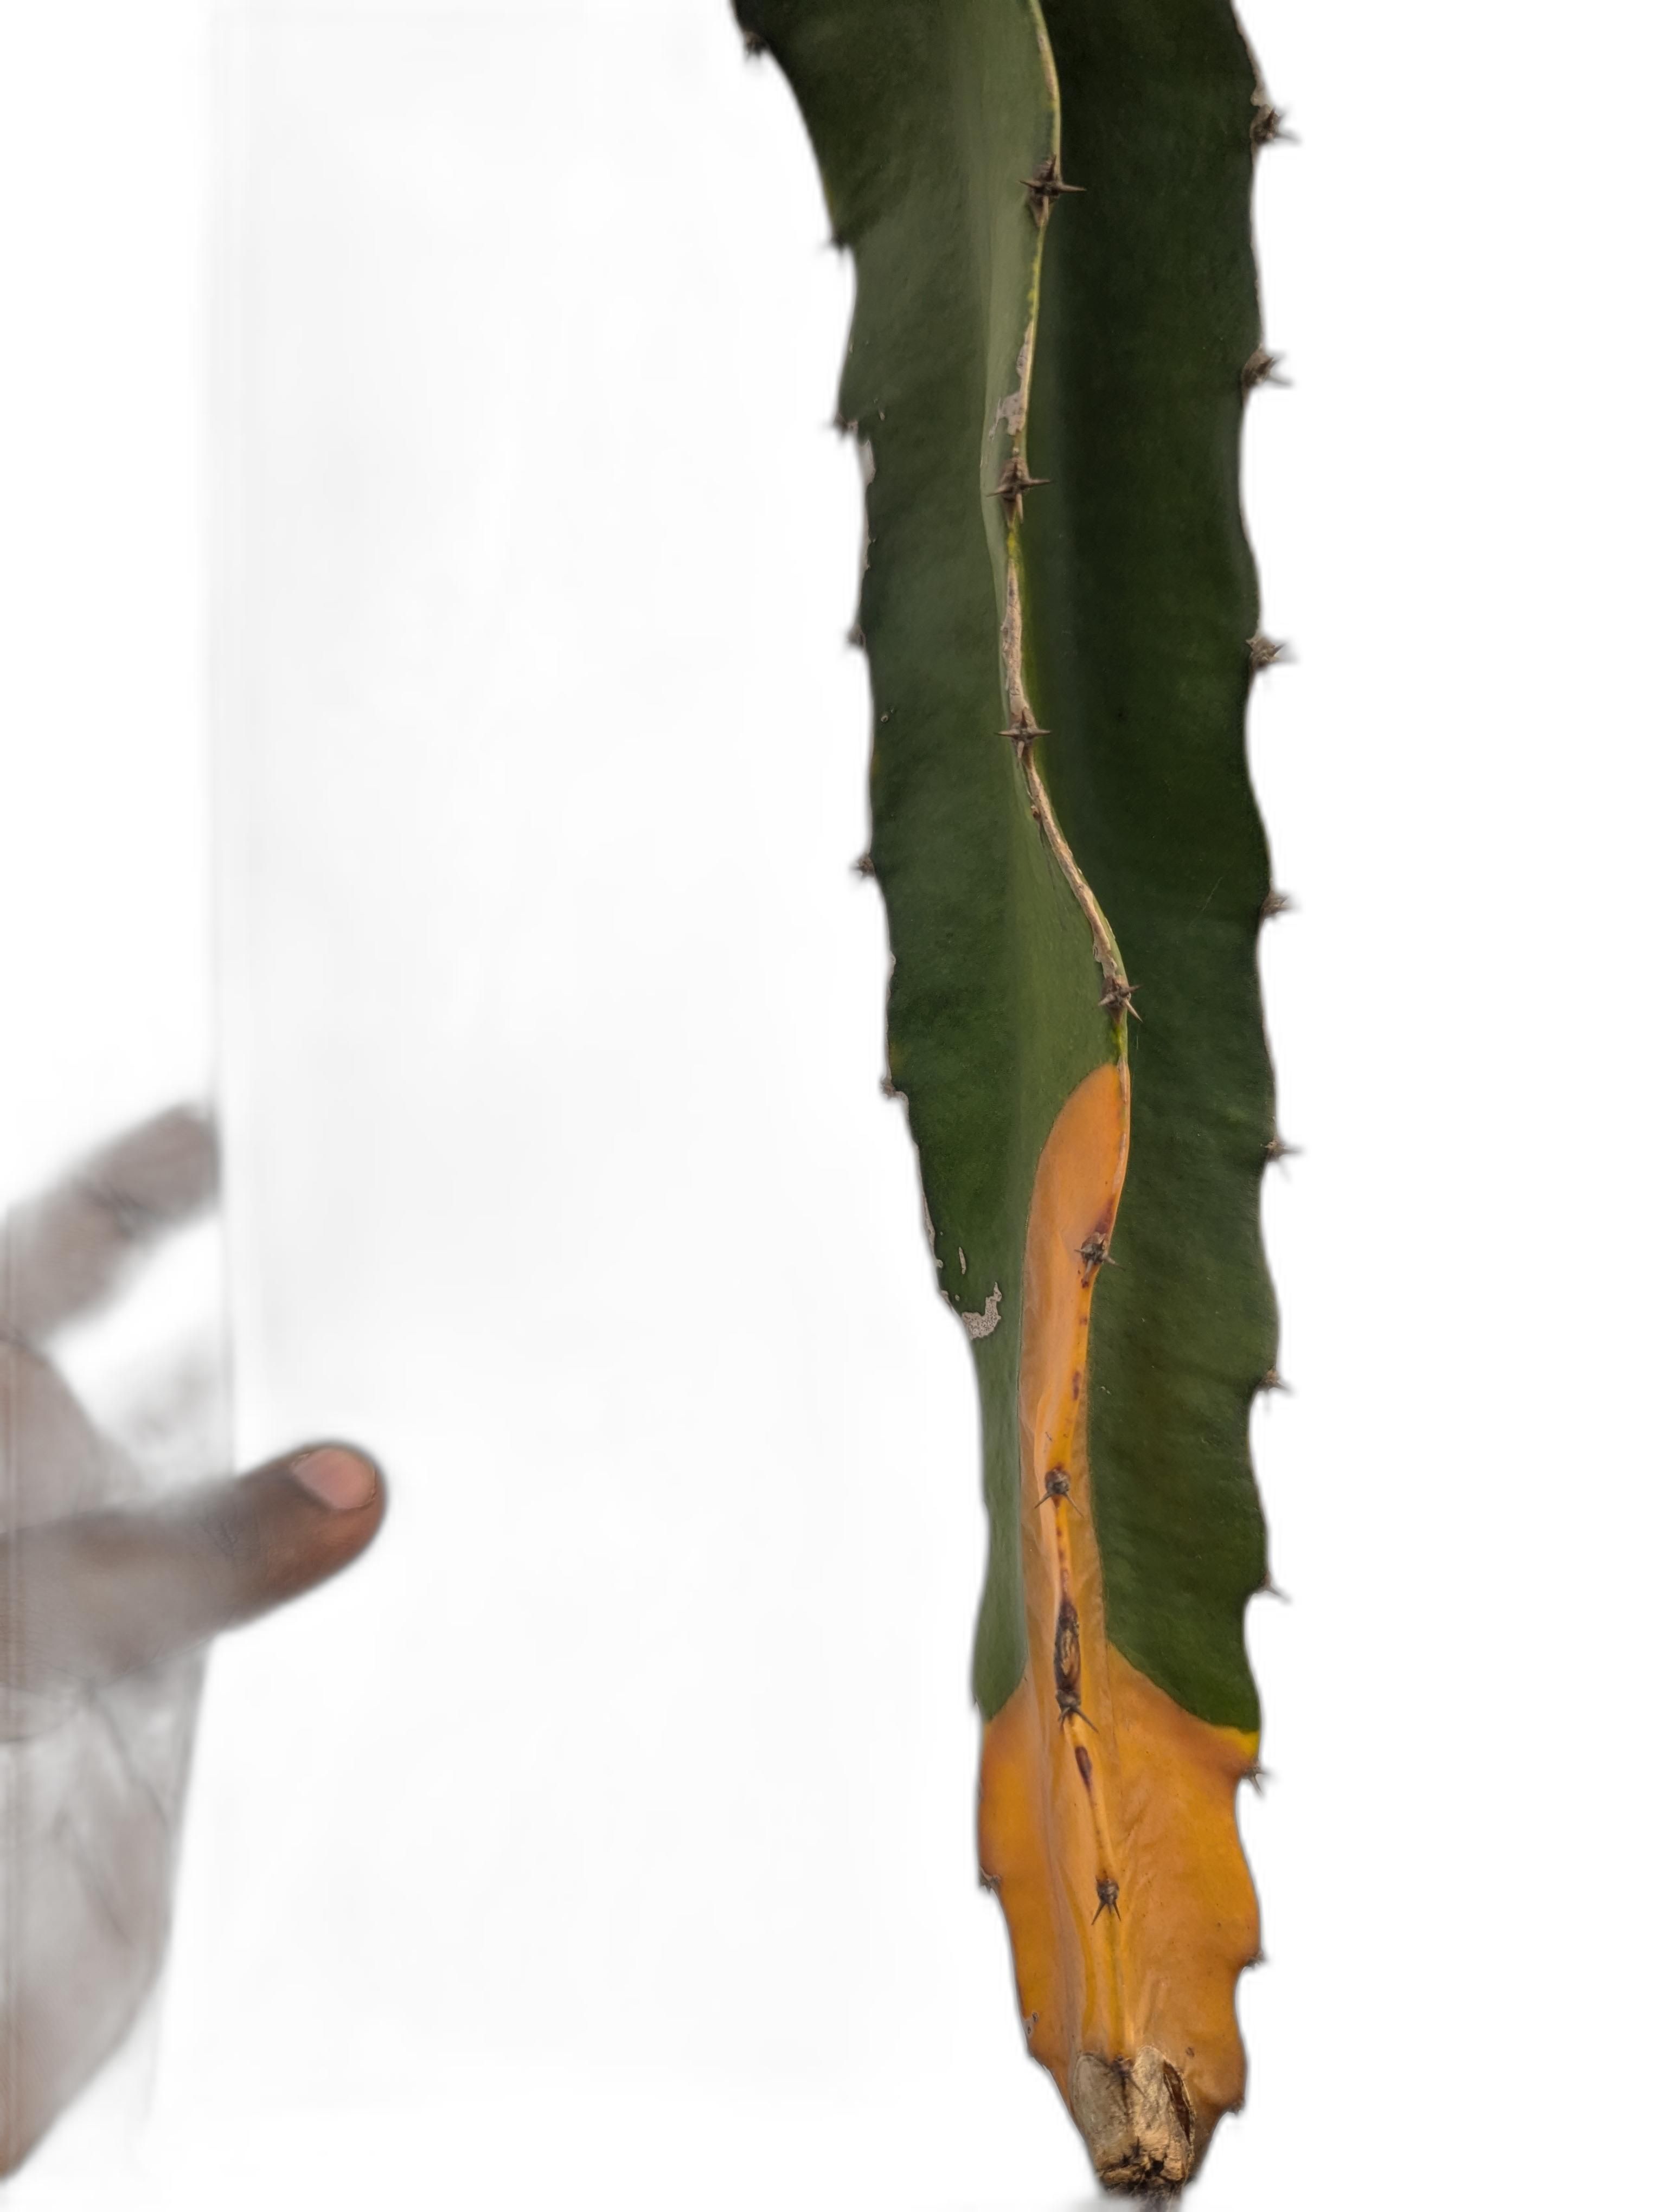
Label: Bad leaf